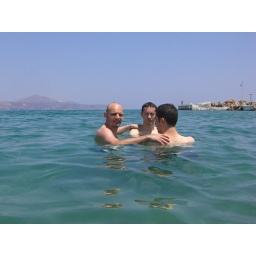
Relaxing in the water after training on the beach at Kalivas